Dree Hemingway

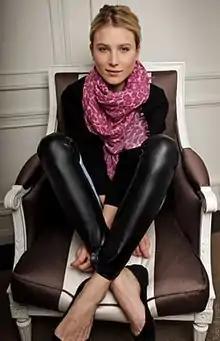
Hemingway in 2009

Dree Louise Crisman Hemingway (born December 4, 1987) is an American fashion model and actress. She gained attention playing the lead in American director Sean Baker's feature "Starlet" (2012). She has since become known for her high-profile fashion campaigns and her extensive work in independent film.